Iouri Podladtchikov

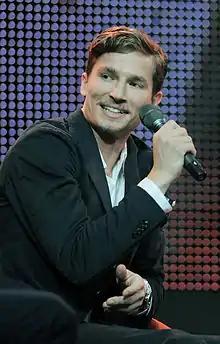
Podladtchikov in 2014

Iouri Iourеvich Podladtchikov (born 13 September 1988) is a Russian-born Swiss snowboarder. He rides goofy stance. He has competed since 2000. He won the gold medal for the halfpipe at the 2014 Winter Olympics in Sochi.